Banks Covered Bridge

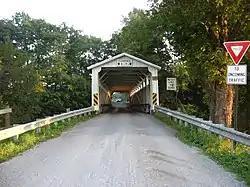
Northern entrance to the bridge

The Banks Covered Bridge is a wooden covered bridge in Wilmington Township, Lawrence County, Pennsylvania, United States. It spans the Neshannock Creek southeast of New Wilmington. Constructed in 1889, the bridge is a Burr arch truss built on stone foundations and supported by steel girders; it is long.